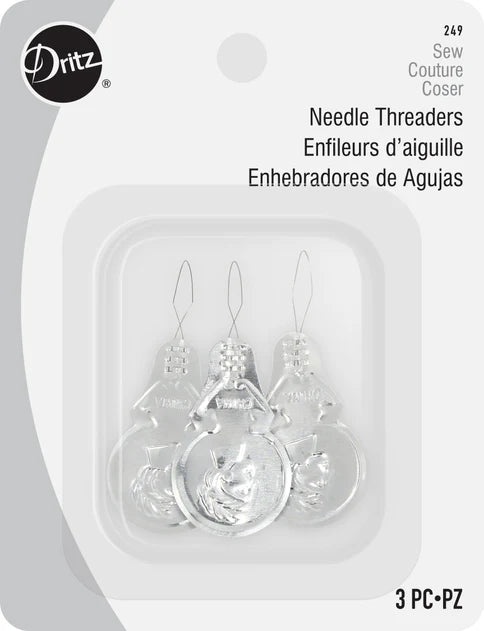
Metal Needle Threaders, 3 pc - DZ249
Use Dritz Needle Threaders to quickly and easily thread your needles. This 3 pack of needle threaders works with most hand and machine needles. Quickly and easily threads needles Work with most hand and machine needles 3 Needle Threaders per package
Brand: Dritz
Category: Arts & Entertainment > Hobbies & Creative Arts > Arts & Crafts > Art & Crafting Tools > Thread & Yarn Tools > Needle Threaders > Handheld Needle Threaders